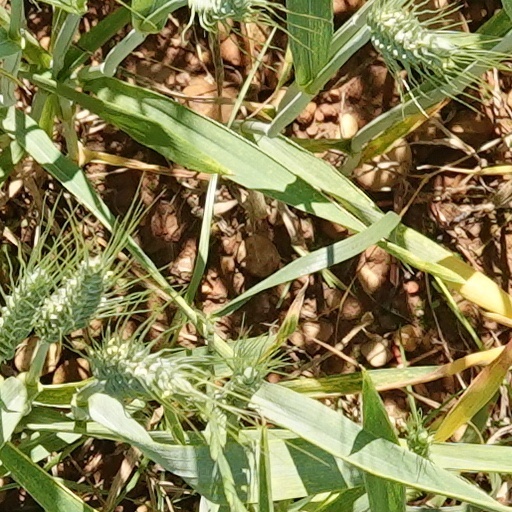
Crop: wheat